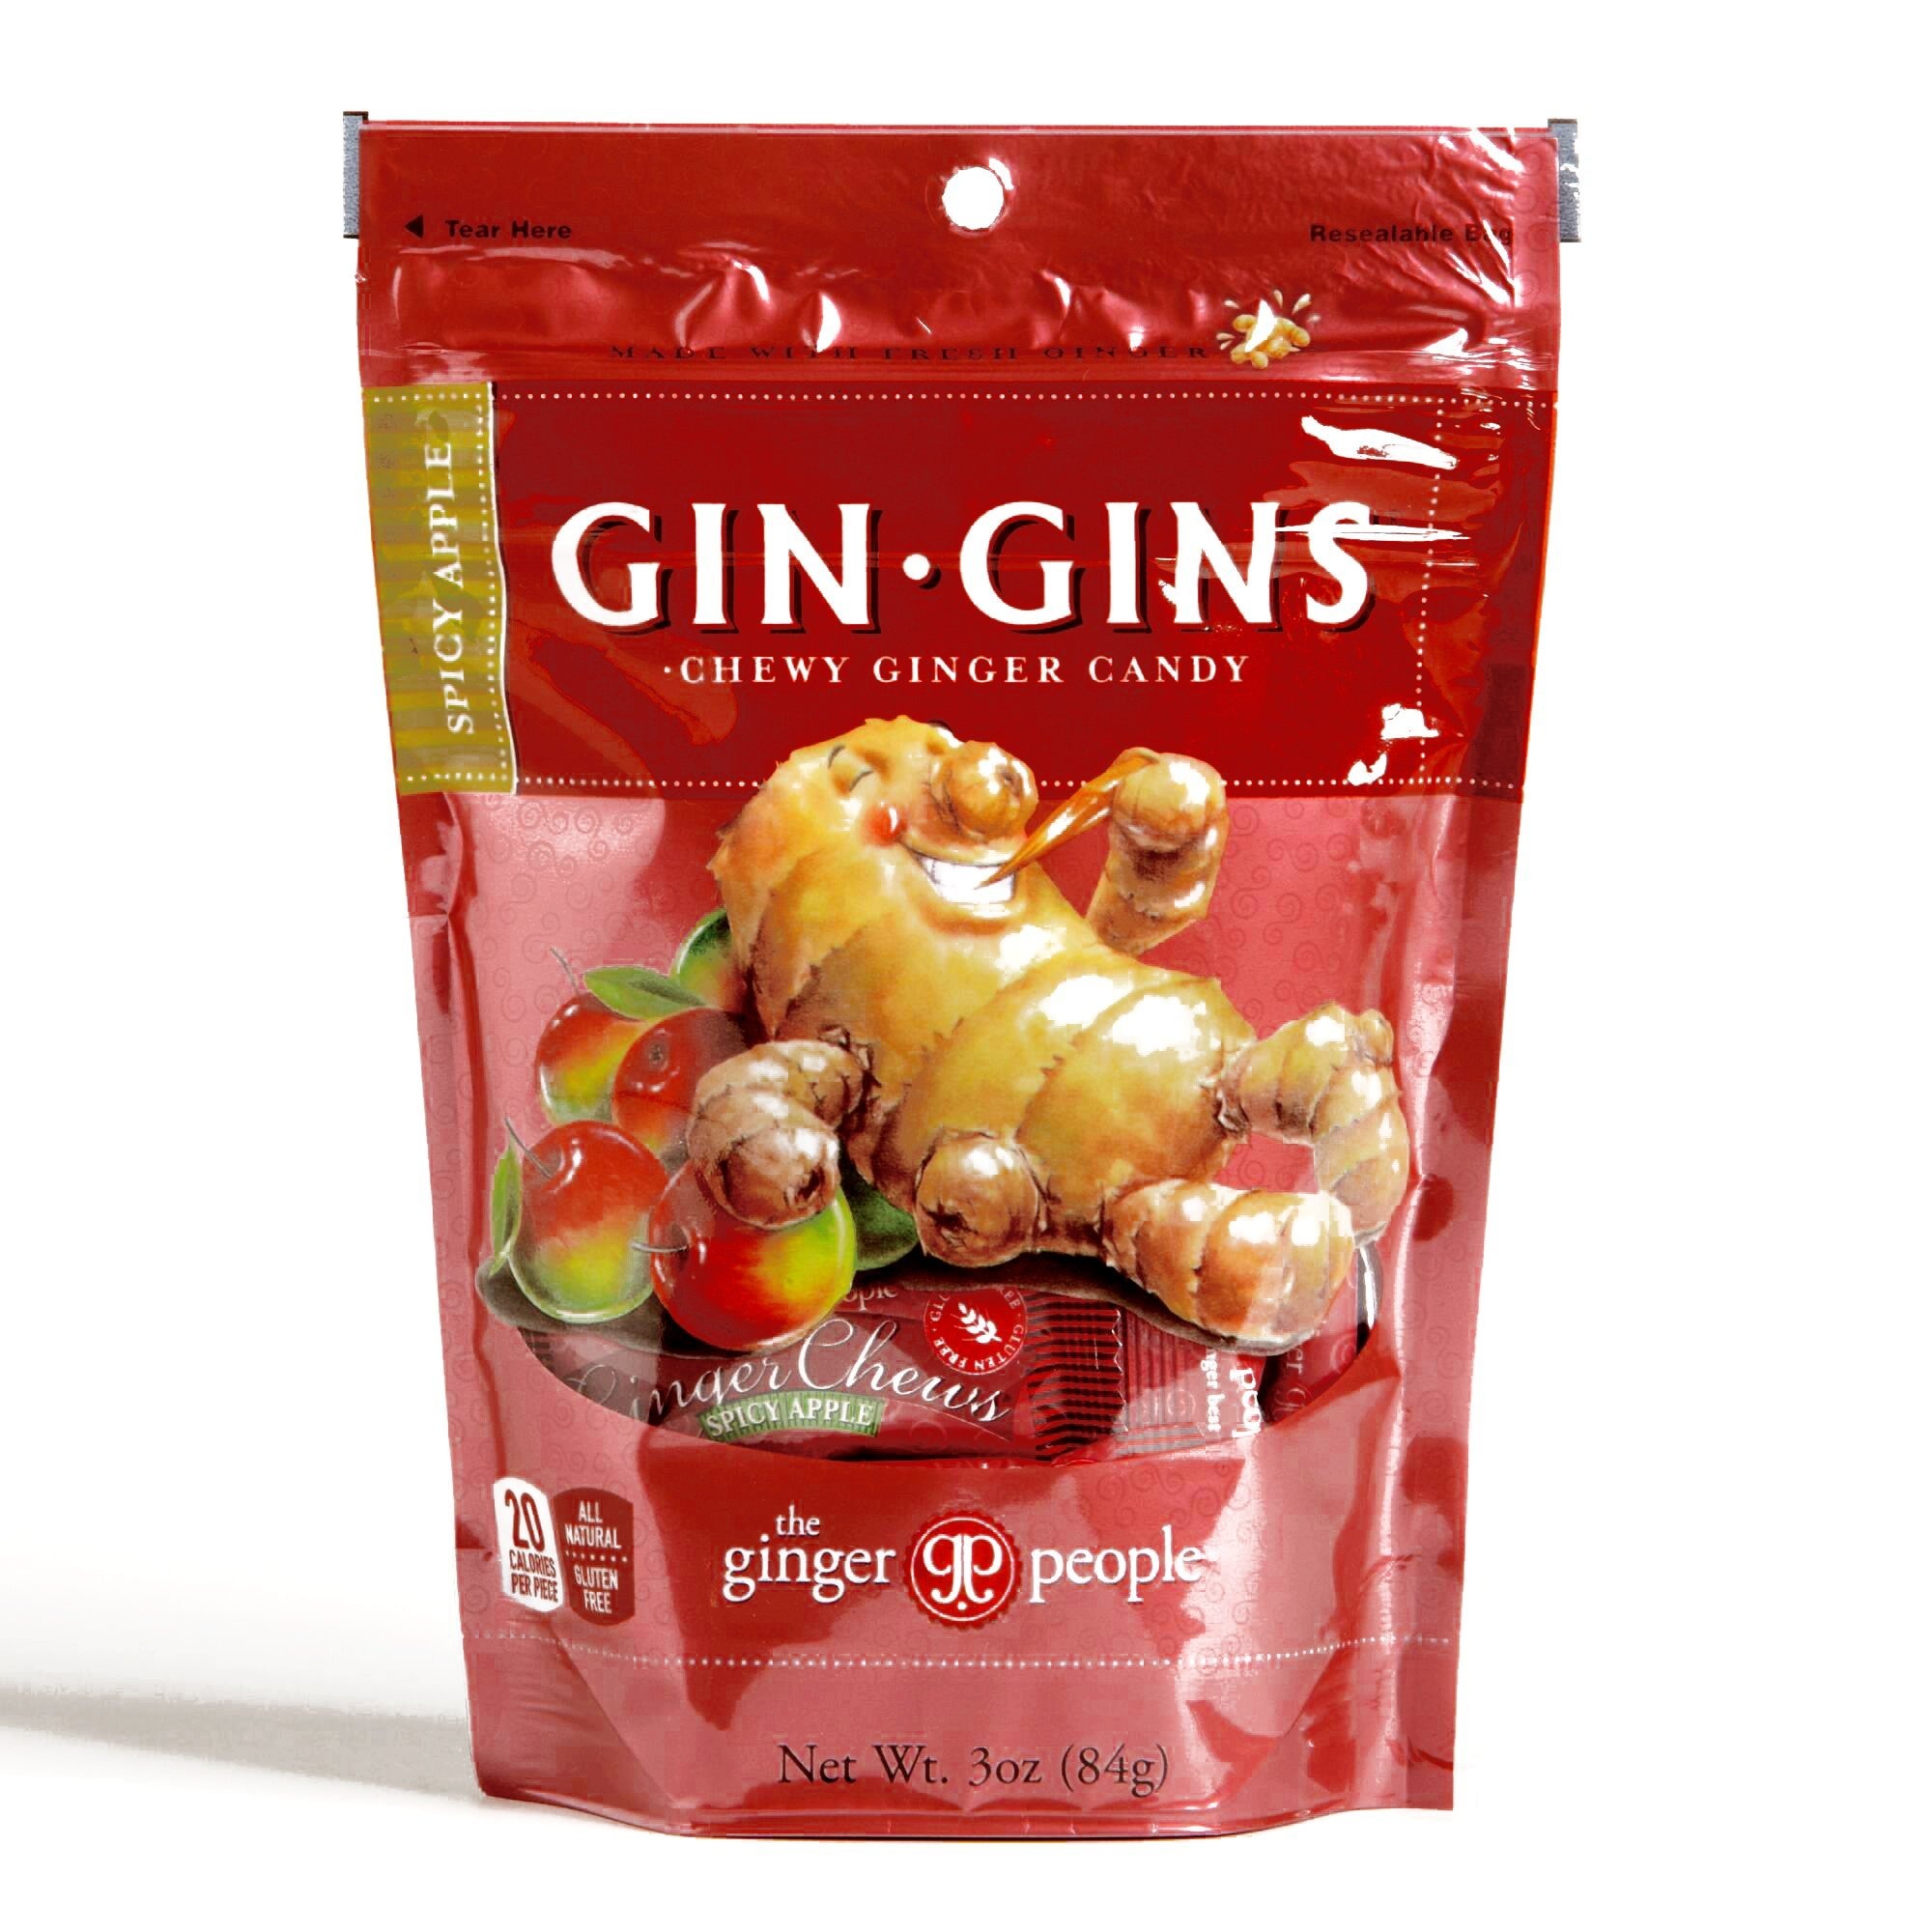
Item Name: Gin Gins Spicy Apple Chewy Ginger Candy 3 oz each (1 Item Per Order)
Bullet Point 1: Named "Best Candy" at the Scovie Awards, the world's largest spicy food competition, the Gin Gins Spicy Apple Chewy Ginger Candy is an all natural combination of fresh ginger, delicious apples, cinnamon and allspice
Bullet Point 2: 3 oz each
Bullet Point 3: Each Order Contains 1 Item in Total
Product Description: Named "Best Candy" at the Scovie Awards, the world's largest spicy food competition, the Gin Gins Spicy Apple Chewy Ginger Candy is an all natural combination of fresh ginger, delicious apples, cinnamon and allspice. The combination of zesty ginger and sw
Value: 1.0
Unit: Count

Price: 6.74